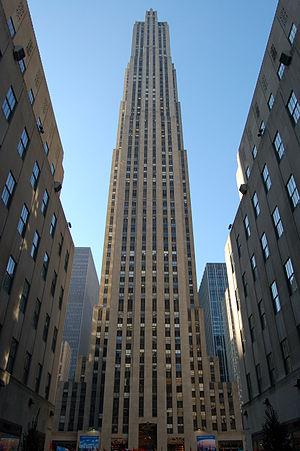
30 Rock est une série télévisée américaine en 138 épisodes de 25 minutes créée par Tina Fey et diffusée entre le 11 octobre 2006 et le 31 janvier 2013 sur le réseau NBC et en simultané sur Citytv au Canada.
General Electric est un conglomérat américain fondé en 1892 par la fusion d'une partie de Thomson-Houston Electric Company et de Edison General Electric Company.